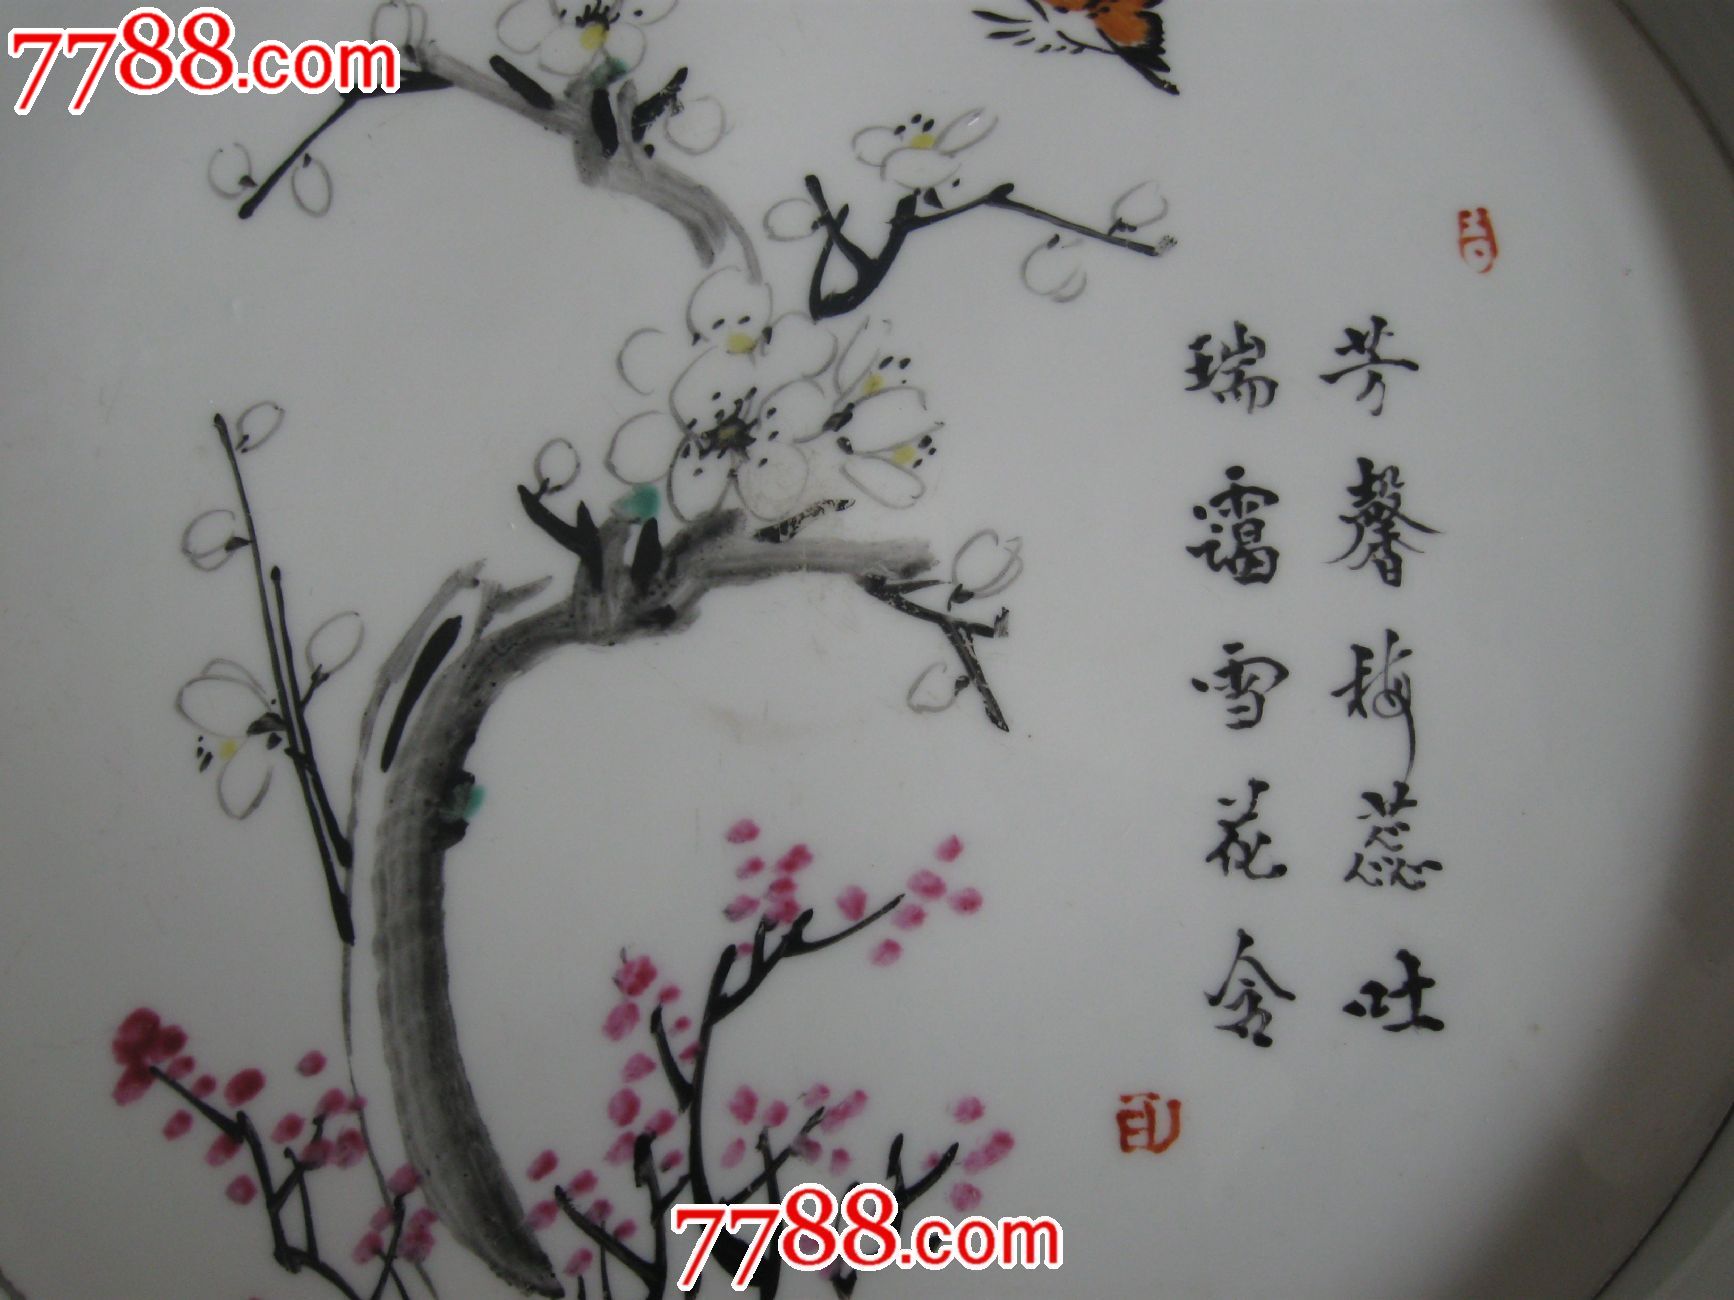
Label: trash